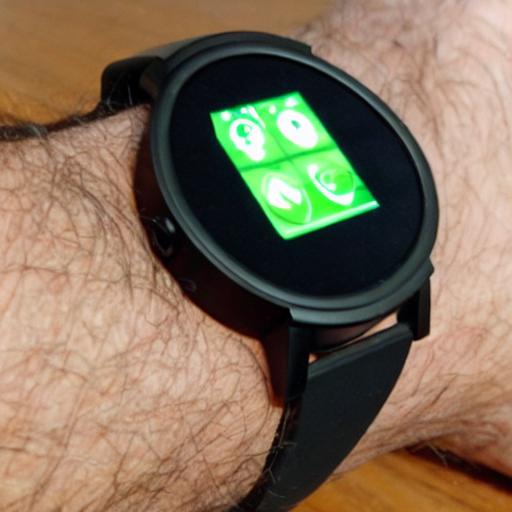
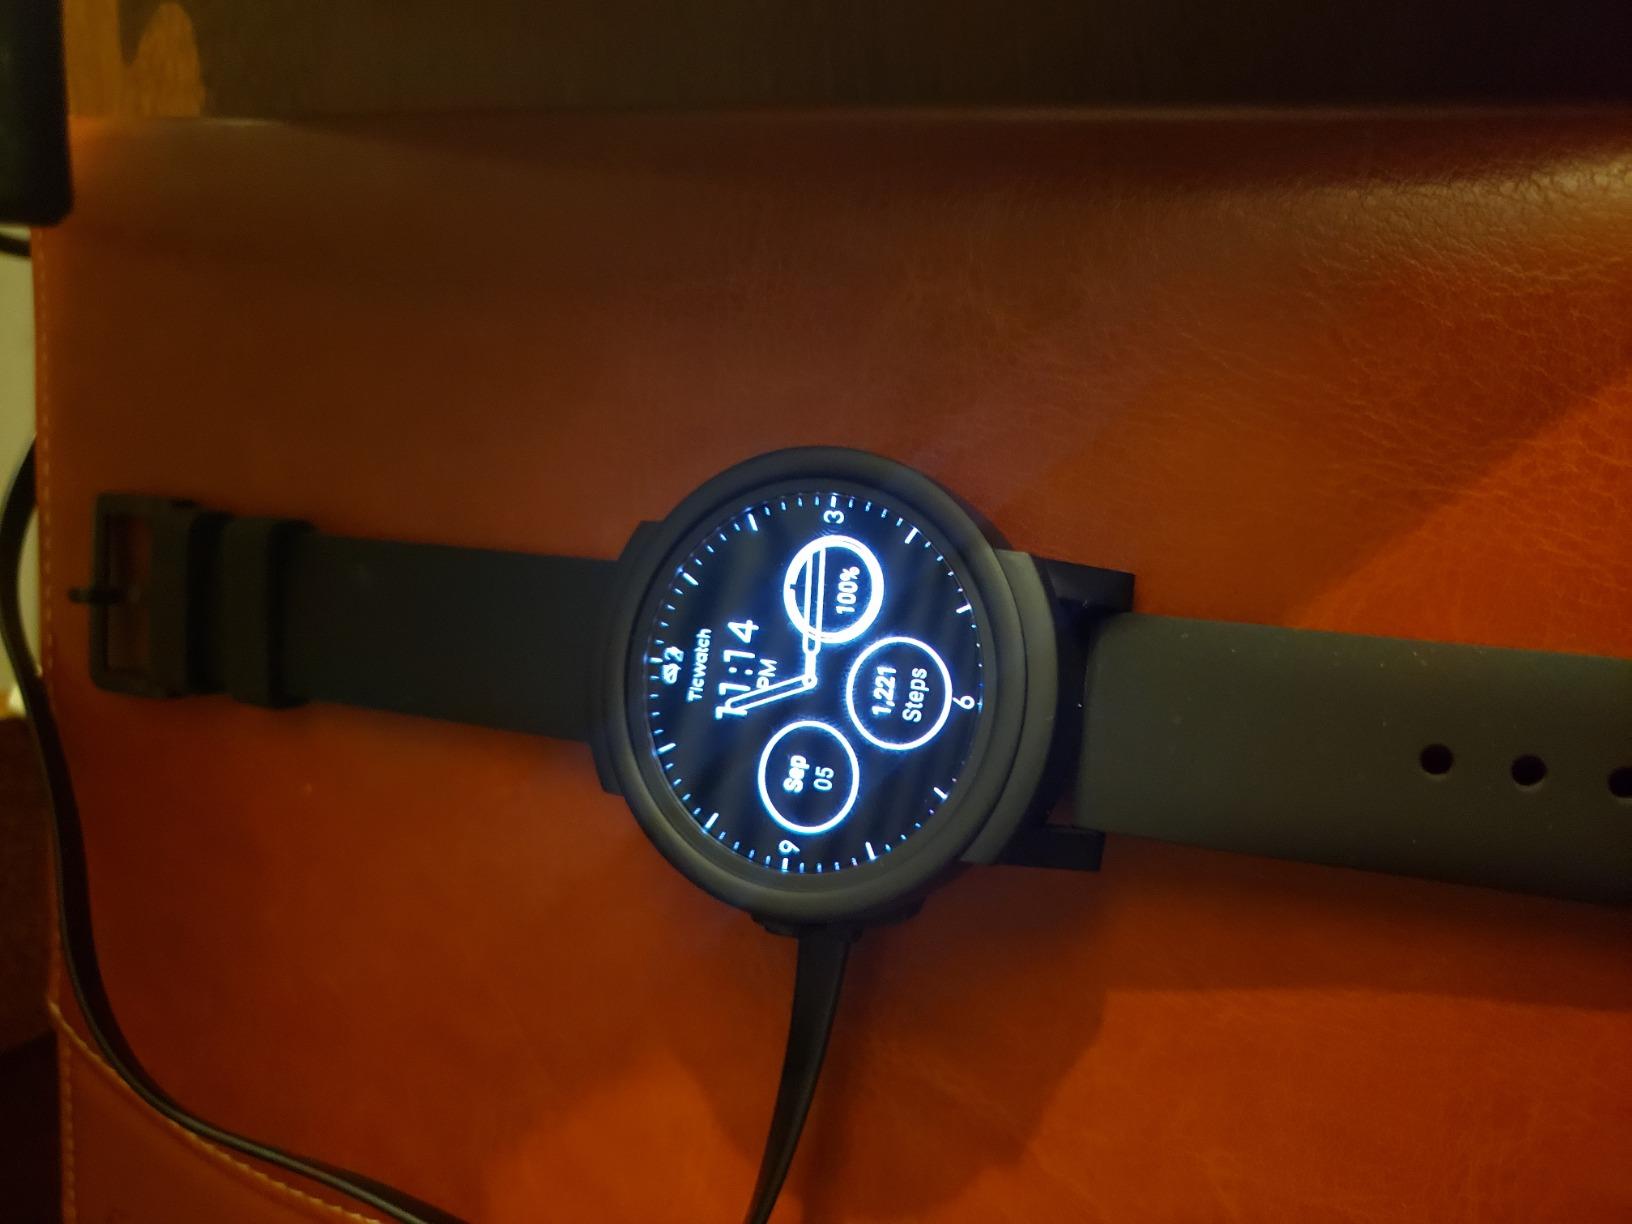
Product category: smartwatch
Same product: no